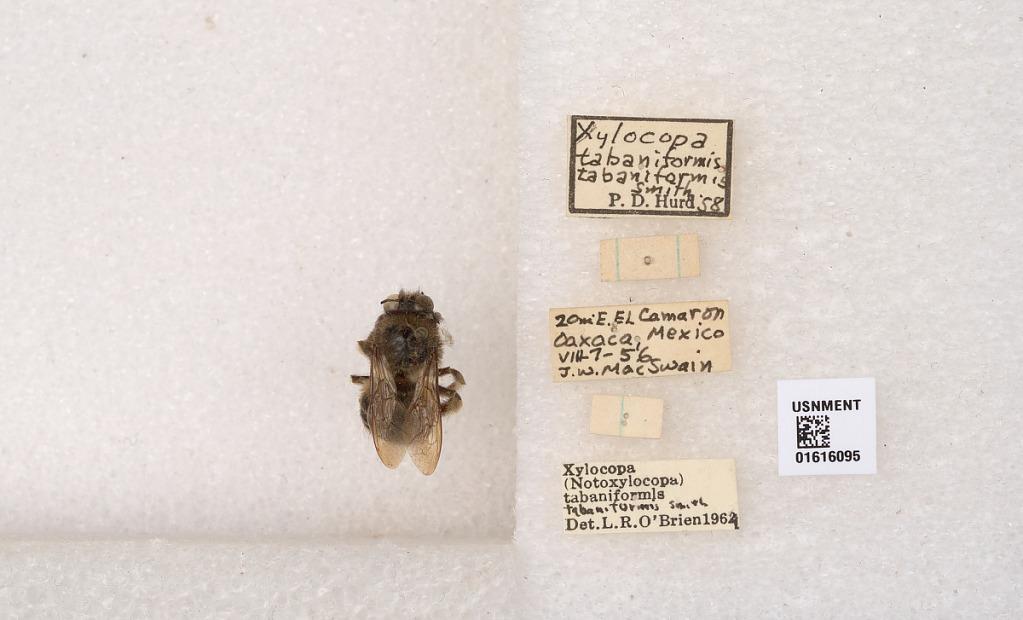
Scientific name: Xylocopa (Notoxylocopa) tabaniformis tabaniformis Smith
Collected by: J. MacSwain
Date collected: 1956-8-7
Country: Mexico
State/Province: Oaxaca
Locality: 20 mi E. El Camaron
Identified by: Hurd, P. D.